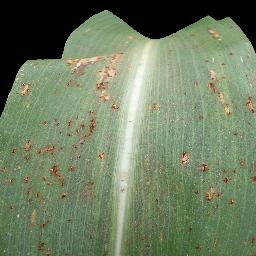
Label: Corn___Common_rust